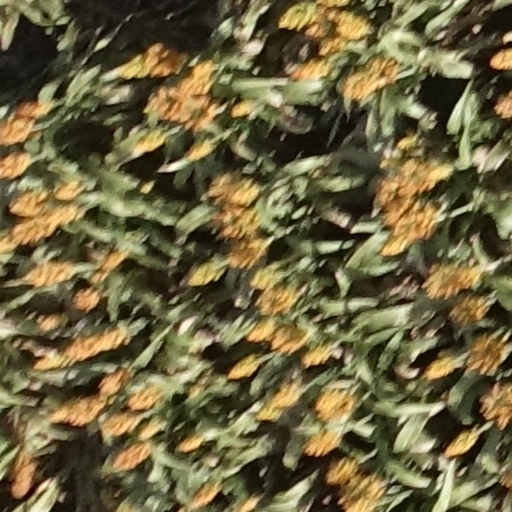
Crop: sorghum